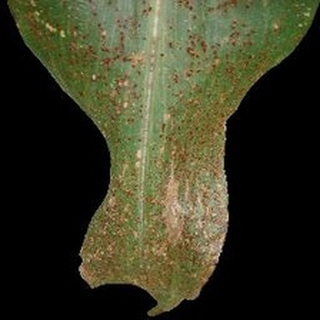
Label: corn_common_rust